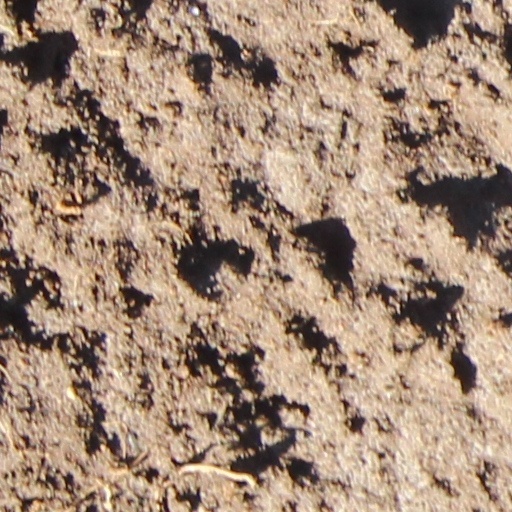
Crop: wheat